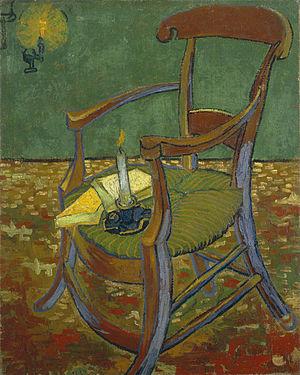
Van Gogh le suicidé de la société est un essai d'Antonin Artaud. À l’occasion de l’exposition consacrée à Vincent van Gogh par le Musée de l'Orangerie en janvier-mars 1947, Antonin Artaud rédige cet essai dans lequel il remet en cause la folie de Vincent Van Gogh et rend hommage à son œuvre picturale.